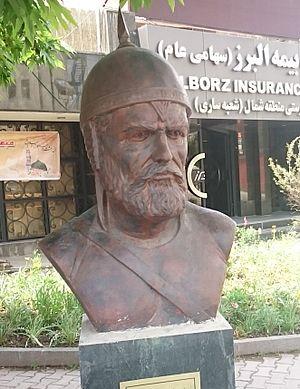
Mazyar ou Maziar est un prénom Persan. Il était un aristocrate Persan de la Tribu des Karen, et souverain de la région montagneuse de Tabaristan. Pour sa résistance aux Arabes, Mazyar est considéré comme un héros national du Grand Iran.